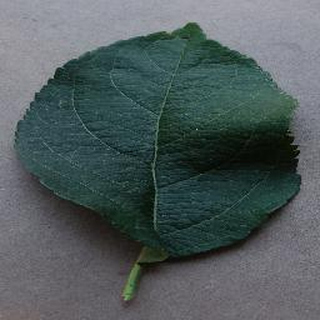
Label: healthy_apple